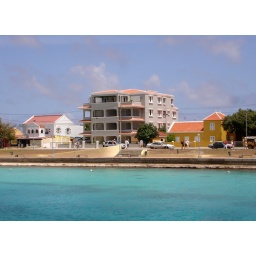
Small house by the sea(the yellow one)))